Railroad switch

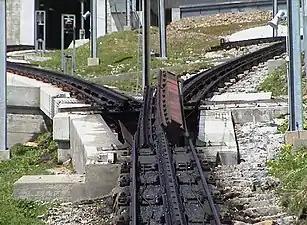
A Pilatus Railway turnout consisting of a bridge that rotates about its lengthwise axle

A "wye switch" ("Y points") has trailing ends which diverge symmetrically and in opposite directions. The name originates from the similarity of their shape to that of the letter Y. Wye switches are usually used where space is at a premium. In North America this is also called an "equilateral switch" or "equilateral turnout". Common switches are more often associated with mainline speeds, whereas wye switches are generally low-speed yard switches.